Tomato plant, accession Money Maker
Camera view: horizontal (90 deg, fisheye); turntable rotation: 90 degrees
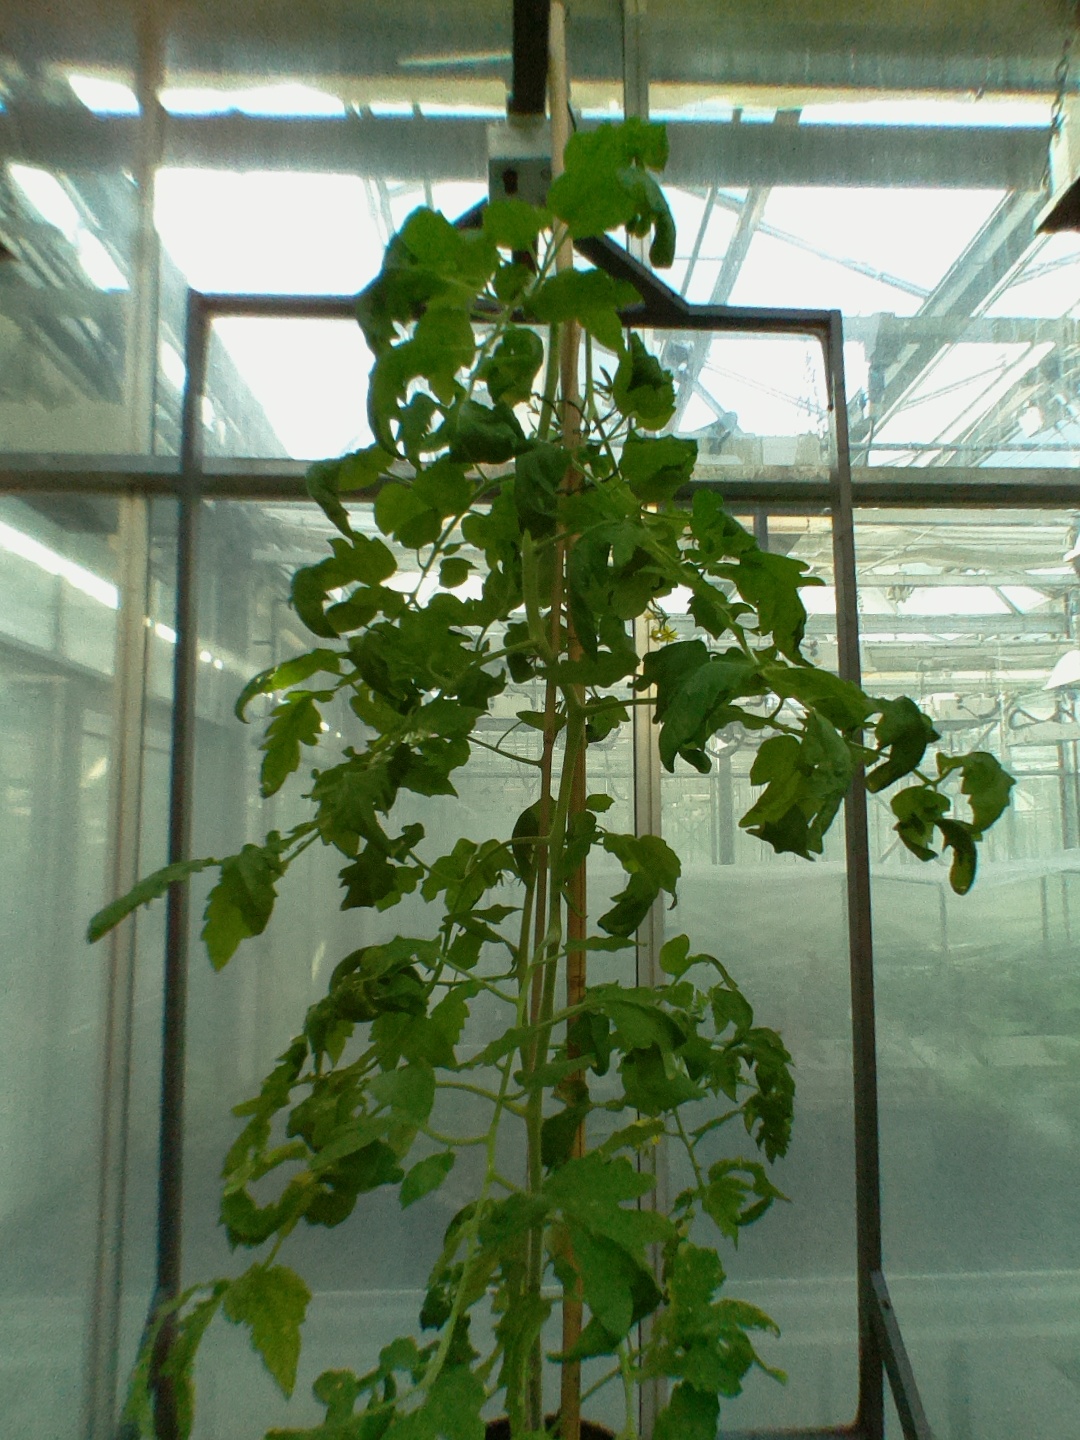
BBCH growth stage 71: 10%-20% of final fruit size